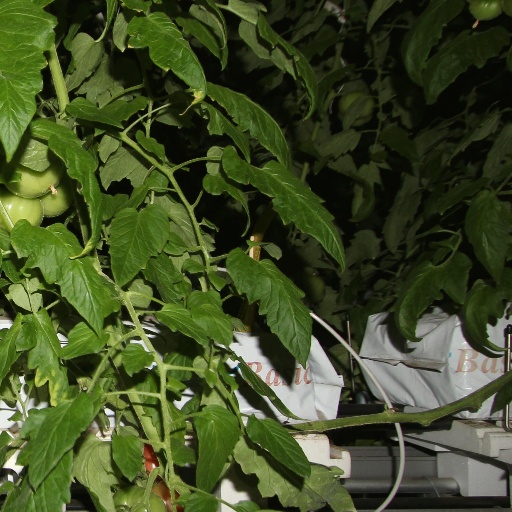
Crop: tomato